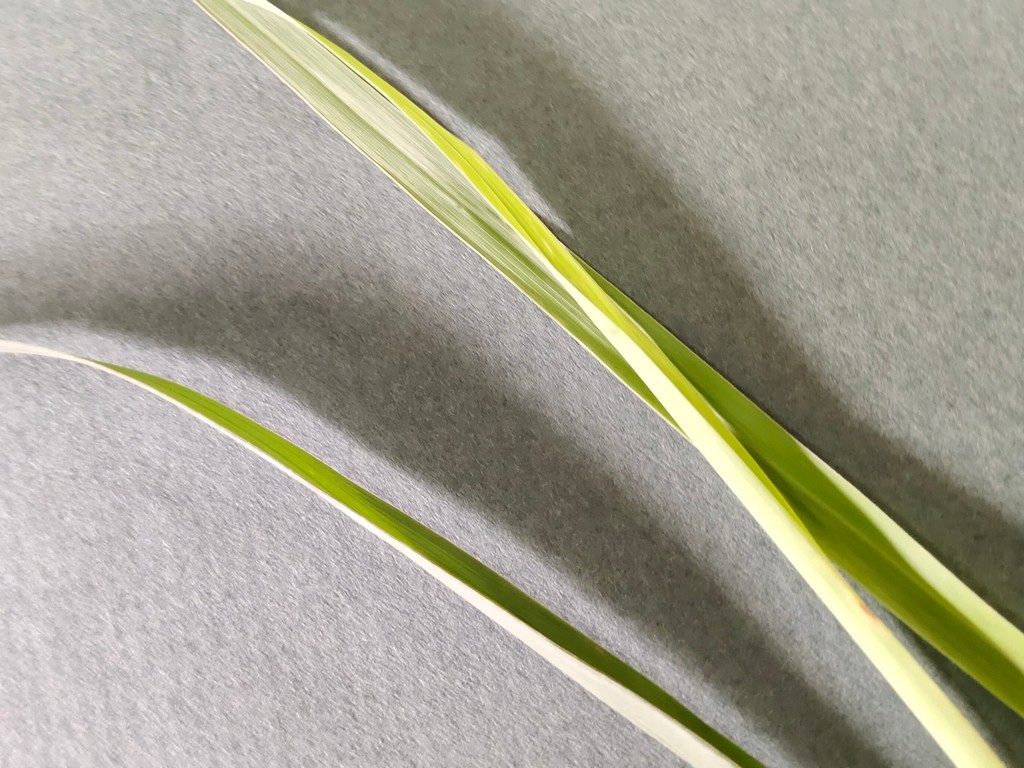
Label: Healthy